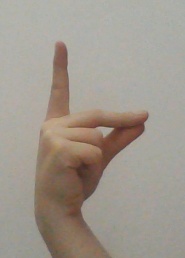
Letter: ta